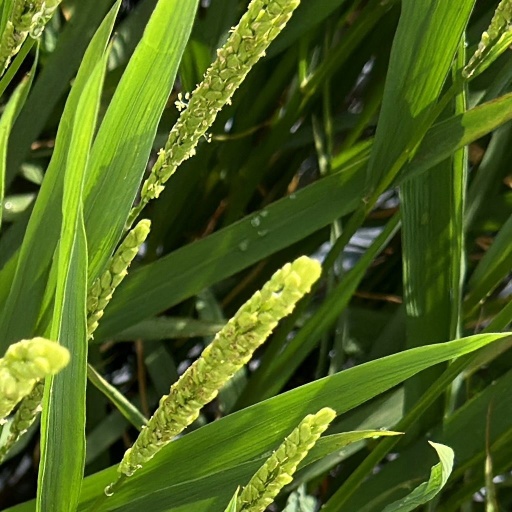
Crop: rice